Falconair

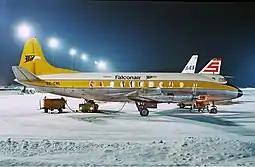
Falconair Vickers Viscount, Stockholm/Arlanda January 1969

It should not be confused with Falcon Air, which between 1986 and 2006 operated three Boeing 737-300QC, based at Malmö/Sturup Airport.